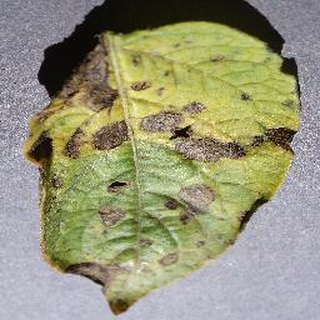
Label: potato_early_blight